List of business schools in Hyderabad, India

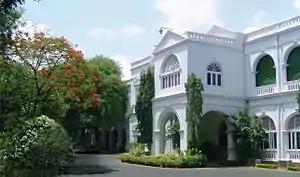
The Administrative Staff College of India main building, formerly known as Bella Vista

This is a list of notable business schools in Hyderabad, India. Hyderabad is the capital and largest city of the Indian state of Telangana and "de jure" capital of Andhra Pradesh. A business school is a university-level institution that confers degrees in business administration or management.